2018 Marrakesh ePrix

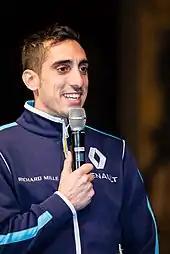
Sébastien Buemi "(pictured in 2016)" took the ninth pole position of his career and his first since the 2017 Paris ePrix.

In the first group of five drivers, di Grassi was the early pace setter with López a tenth slower in second. In his debut Formula E qualifying session, Blomqvist in third glanced the barrier which lodged part of an advertising billboard in his right-side wheel guard. D'Ambrosio and Lotterer were the group's slowest two drivers. Buemi was one-tenth off di Grassi's pace but his lap allowed him to lead the second group. Lynn, Luca Filippi and Engel were second to fourth. A loose rear slowed Nico Prost and he was fifth in the group. In the third group, Rosenqvist set the overall fastest lap in group qualifying with an early effort of 1 minute, 20.115 seconds. Bird was four-tenths of a second slower in second. Vergne was third with Heidfeld and Mortara the third group's slowest two competitors. Heidfeld went too fast heading towards the entry of turn eleven and drifted sideways into an outside tyre barrier at the turn's exit which inflicted damage to his car. Consequently, Mortara slowed because of the accident; he began from 18th after further electrical issues stopped him at the final corner.